Freeport Main Street Historic District

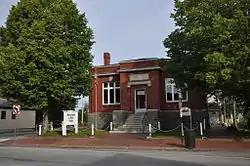
The former B. H. Bartol Library, housing an Abercrombie and Fitch outlet in 2014

The Freeport Main Street Historic District encompasses a 1-2 block area of Main Street (U.S. Route 1) in Freeport, Maine. It extends from Grove and Holbrook Streets in the south to Mill and Nathan Nye Streets in the north, just south of the L. L. Bean complex. The district, listed on the National Register of Historic Places in 1977, encompasses a well-preserved remnant of Freeport's 19th century town center.